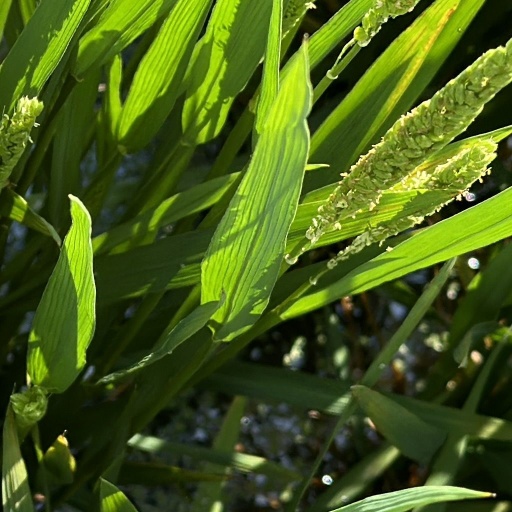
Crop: rice